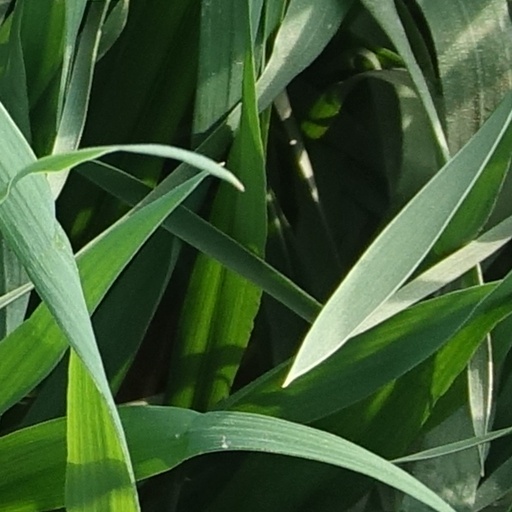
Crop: wheat